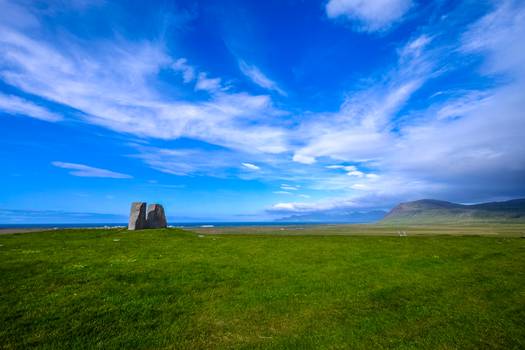
Label: No Watermark